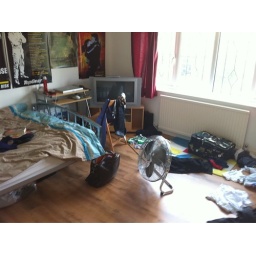
Avoided the game by doing house work, here is the boys bed room before ......